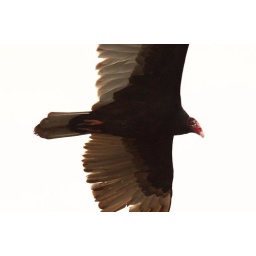
This was about the only bird flying around the parking lot.